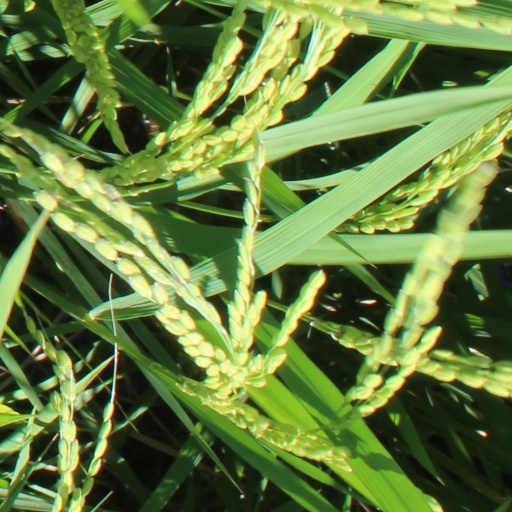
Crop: rice